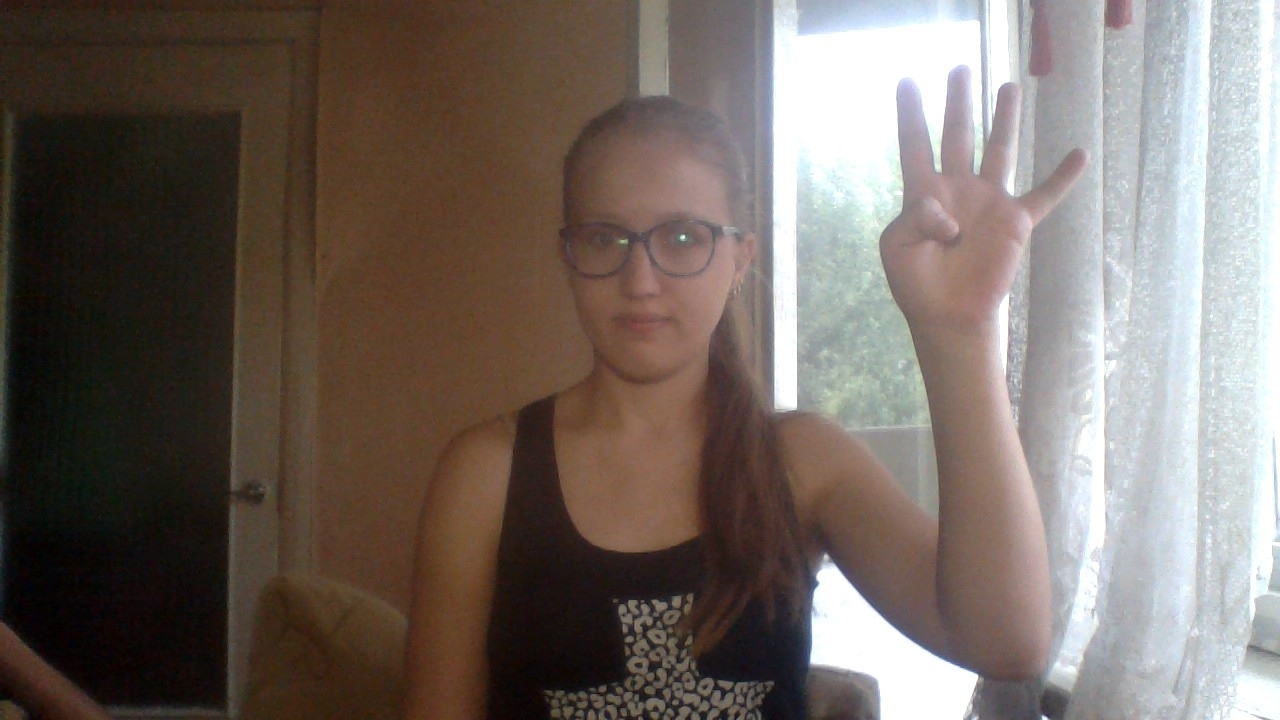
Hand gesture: four